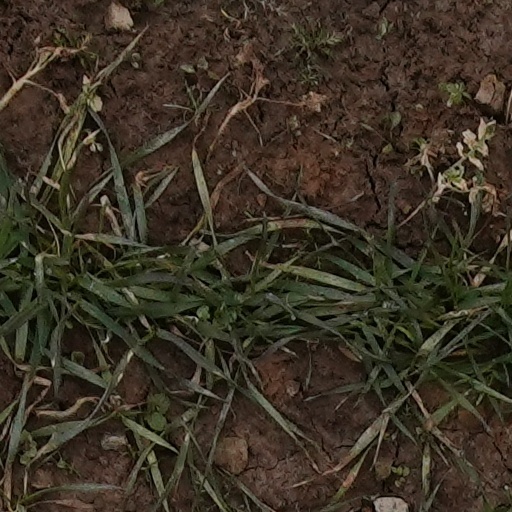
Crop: wheat